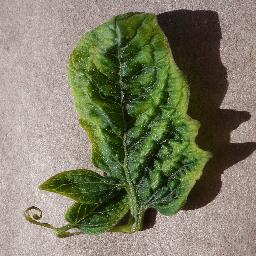
Label: Tomato___Tomato_Yellow_Leaf_Curl_Virus